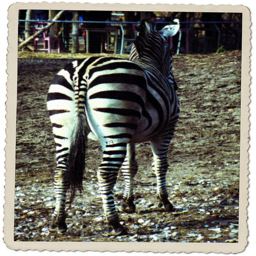
A zebra standing on a field covered in grass.
The tail end of a zebra facing away from the camera.
A zebra from diagonally behind standing outside
The back end of a zebra standing on rocky ground.
a large zebra that is standing out in a field